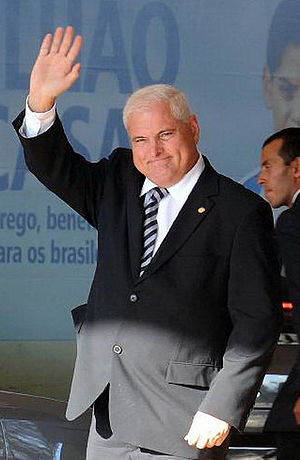
Ricardo Martinelli
Ricardo Martinelli
Ricardo Alberto Martinelli Berrocal er en Panamansk politiker og forretningsmand, der var den 49. præsident for Panama fra 2009 til 2014.